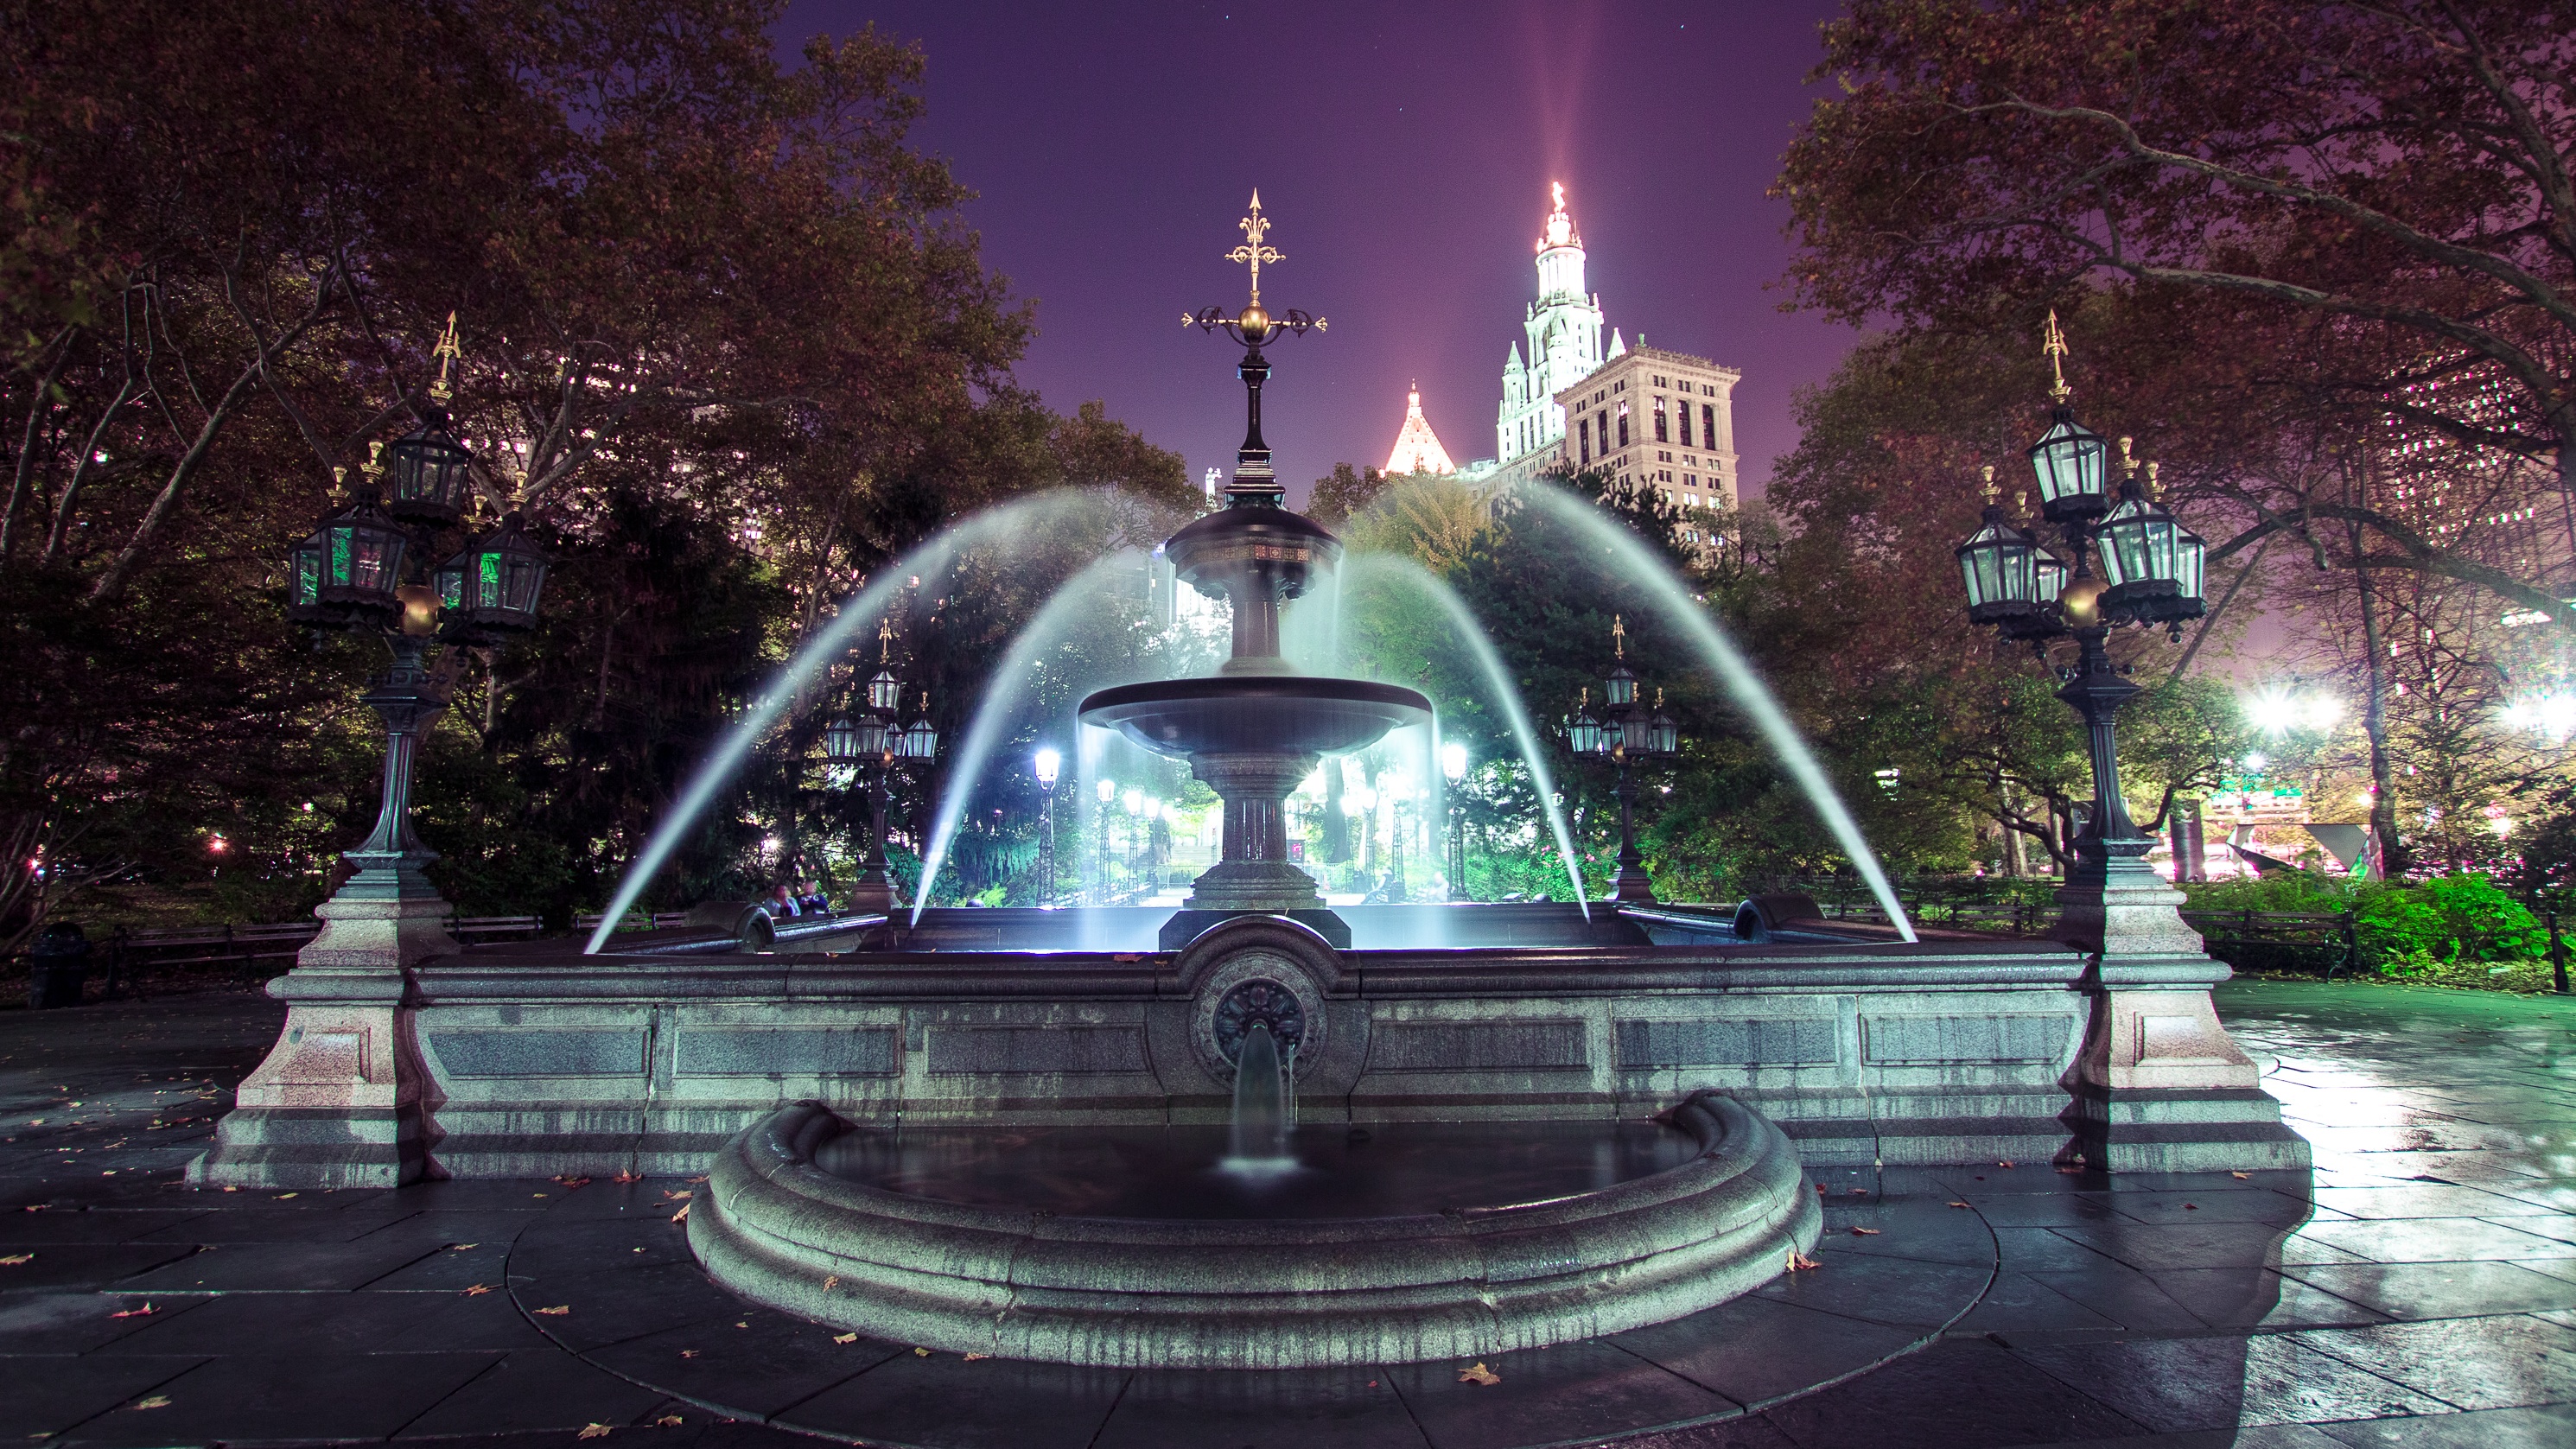
night, monument, landmark, lighting, fountain, water feature